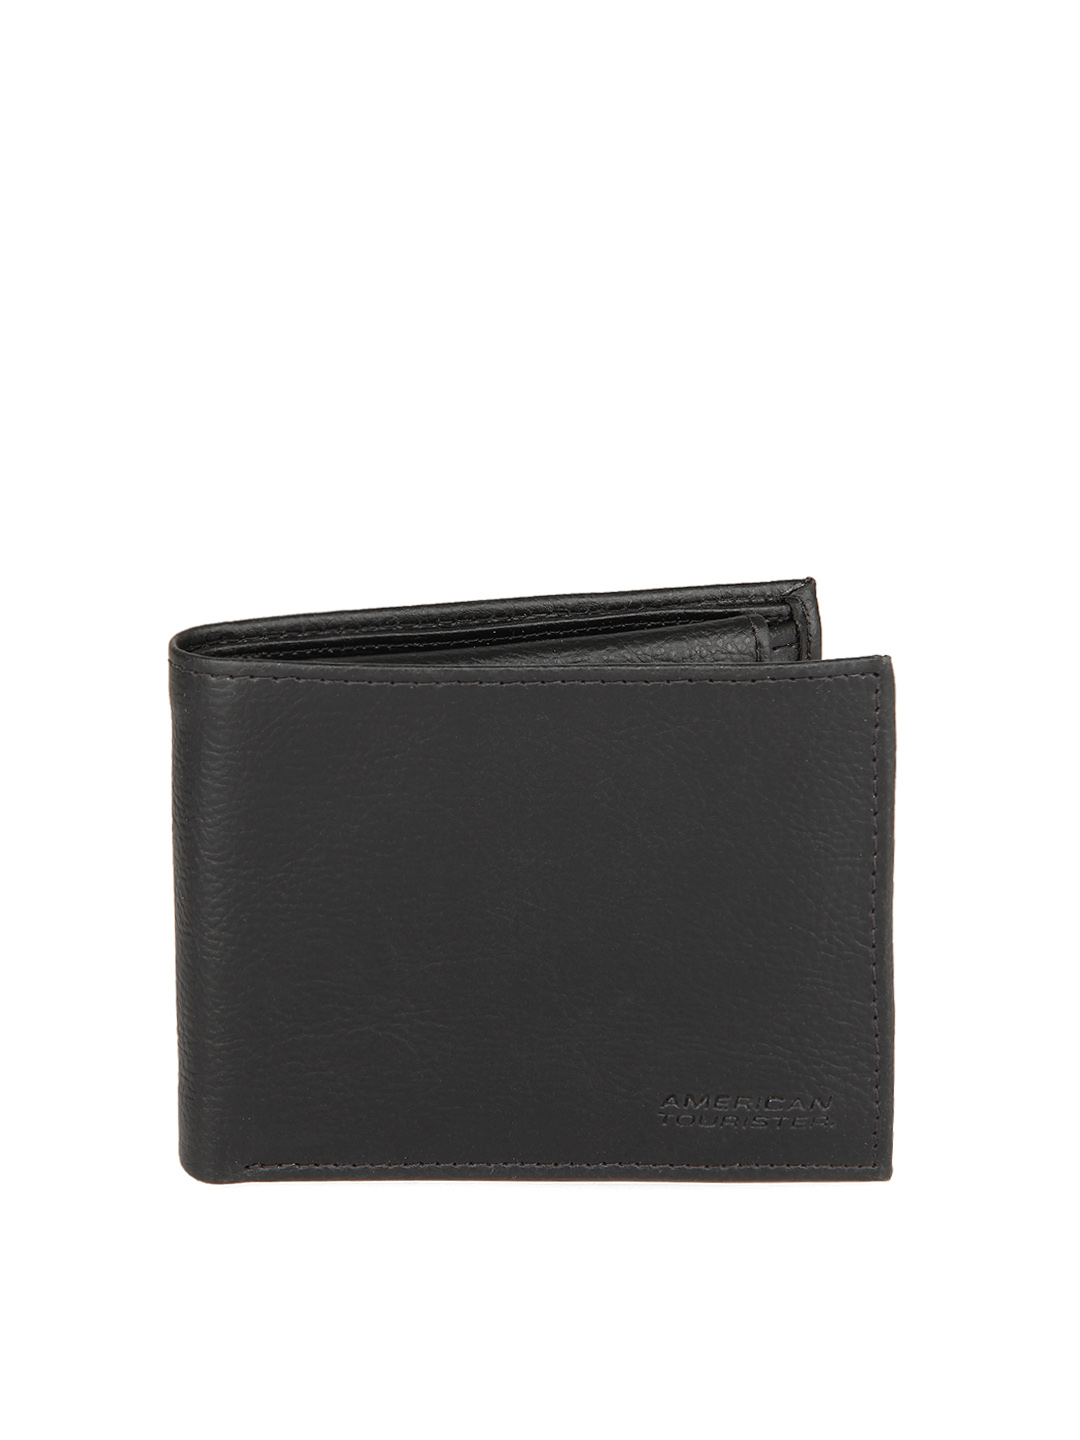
American Tourister Men Black Coin Passcase Wallet
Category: Accessories / Wallets / Wallets
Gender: Men
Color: Black
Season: Summer 2012
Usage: Casual